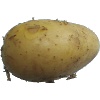
Label: Potato White 1